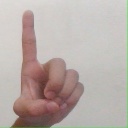
अक्षर: ड